New South Wales Waratahs

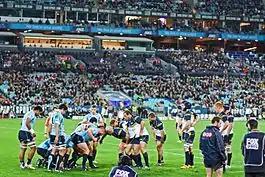
Waratahs playing Brumbies in the 2012 Super Rugby

In 1907, several of the New South Wales rugby union team's players defected. They included the "superstar", Dally Messenger. These players joined the New South Wales rugby league team against a visiting rebel New Zealand rugby team. This was essentially the birth of rugby league in Australia.